Rosario, Batangas

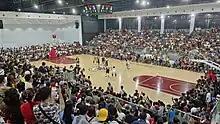
Rosario Cultural and Sports Center hosts basketball games, public entertainment, and events

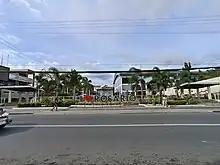
Laurel Park, a public park in downtown Rosario

Tagalog is the dominant language in Rosario and use code-switching in Taglish being the common way of speaking of the Filipinos. Like anywhere in Batangas, and some parts of nearby provinces, a dialect of the Tagalog language called Batangan or Batangueño is the primary casual vernacular language. English is used as the language of business and education. This is similar to Spanish, once widely spoken and also used as the primary formal medium of instruction in schools during the colonial era.